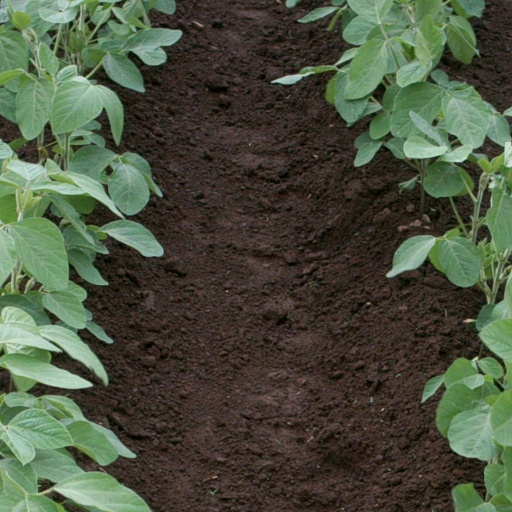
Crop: soybean